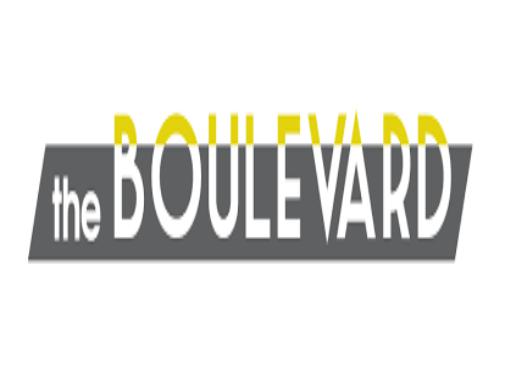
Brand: Boulevard
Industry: Necessities